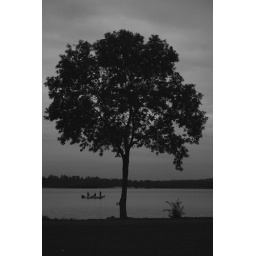
tree by the lake